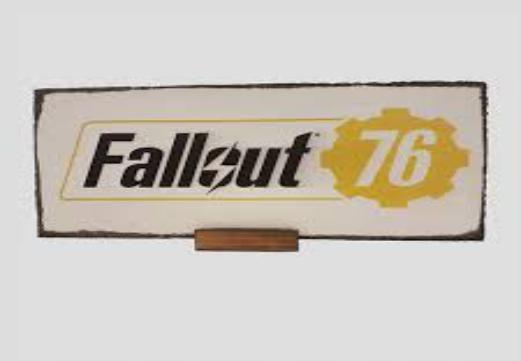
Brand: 76
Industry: Clothes